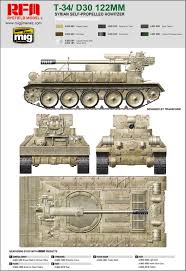
Label: Self Propelled Artillery